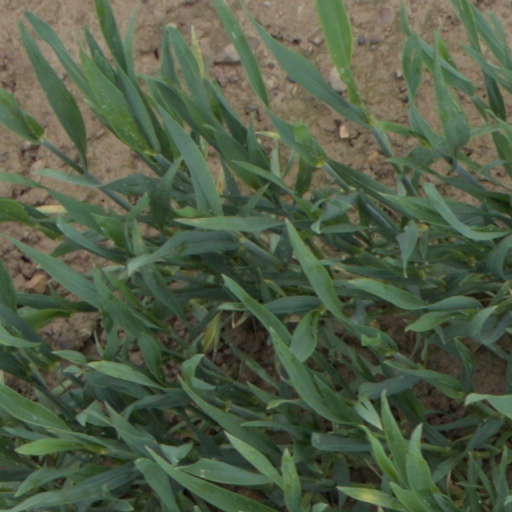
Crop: wheat